John Dunlop (writer)

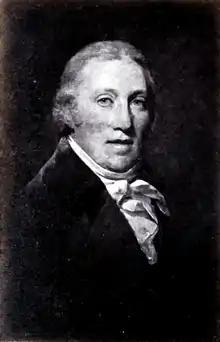
John Dunlop by Henry Raeburn

John Dunlop of Rosebank (November 1755 – 4 September 1820) was a Scottish songwriter who served as Lord Provost of Glasgow from 1794 to 1796.